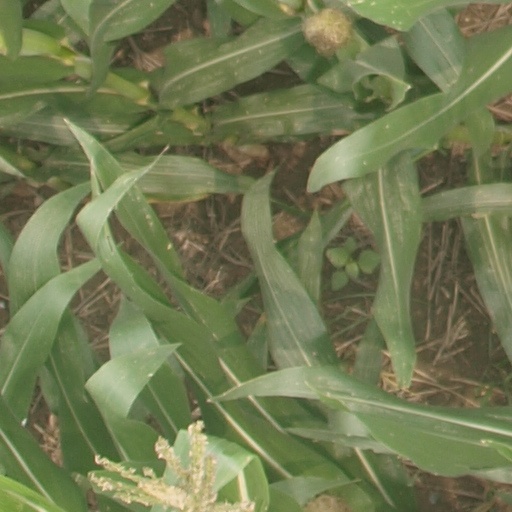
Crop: maize; corn